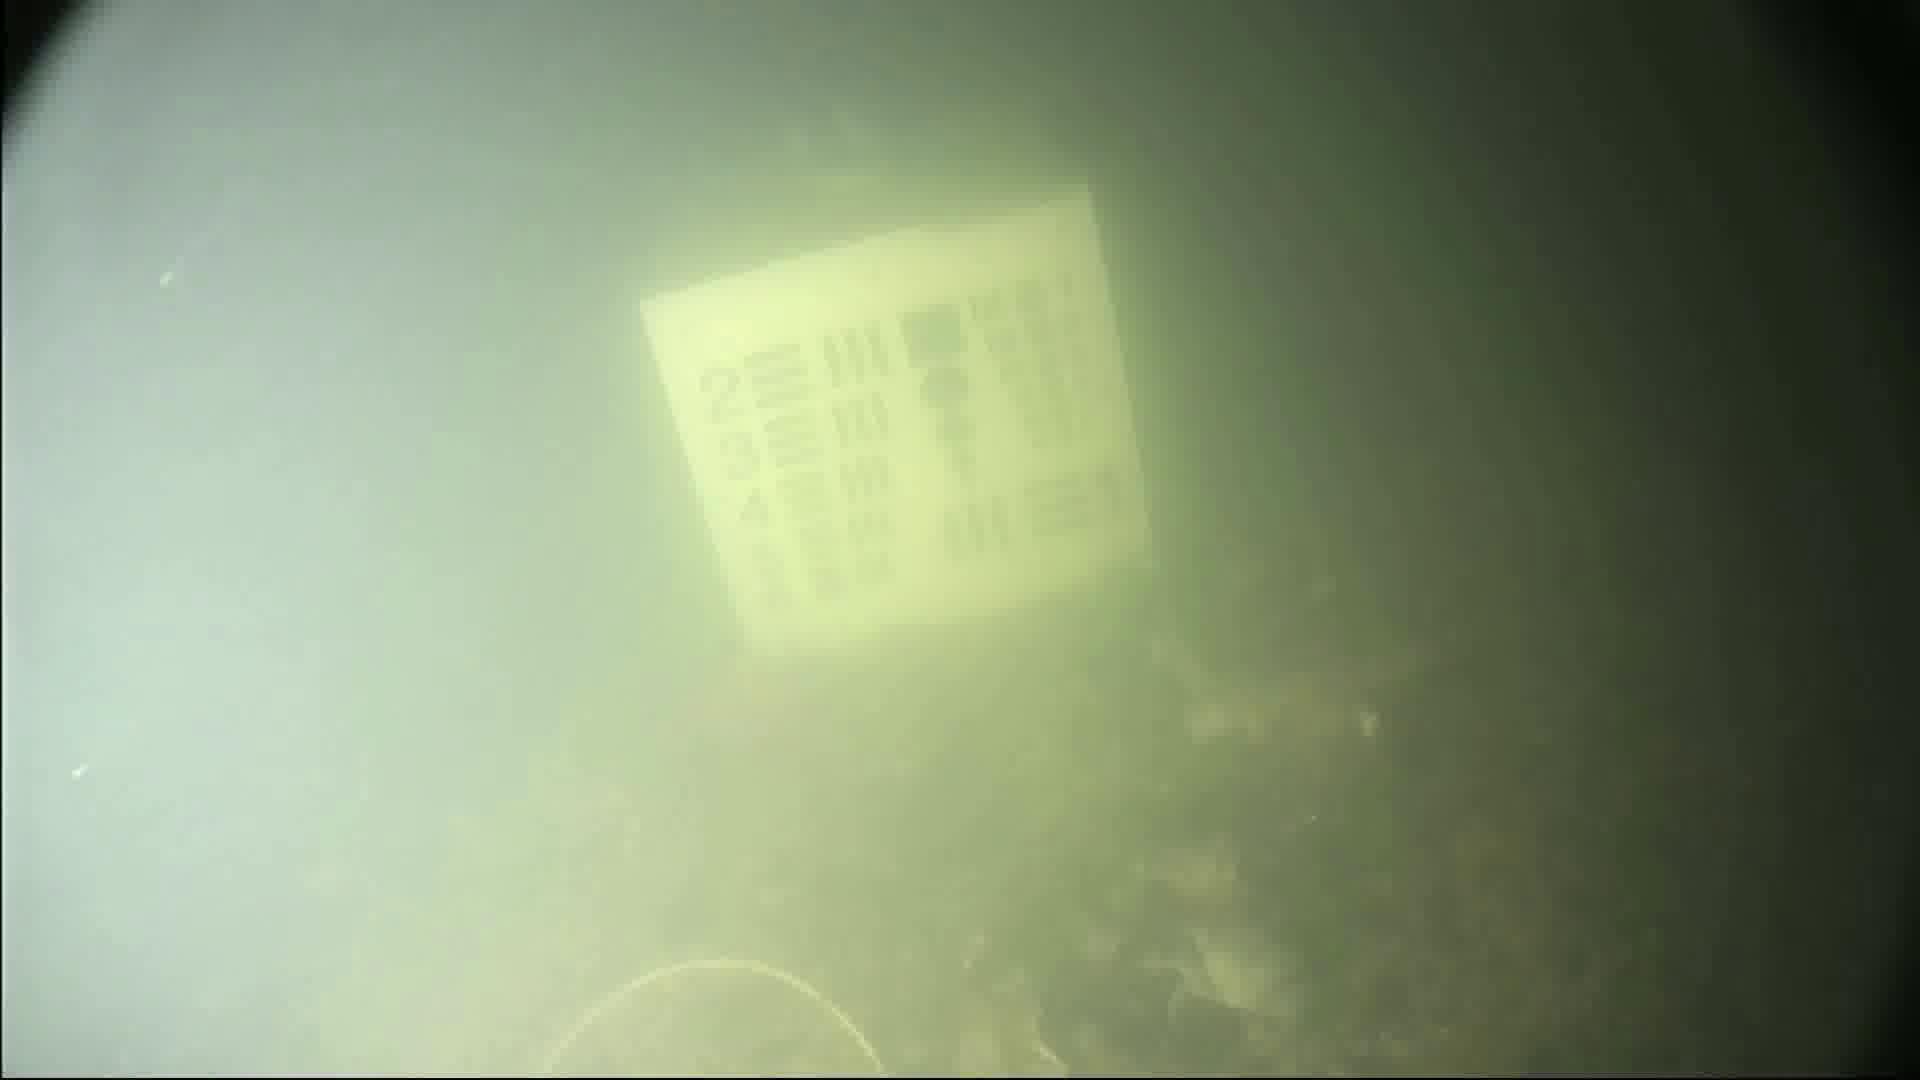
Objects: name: crab